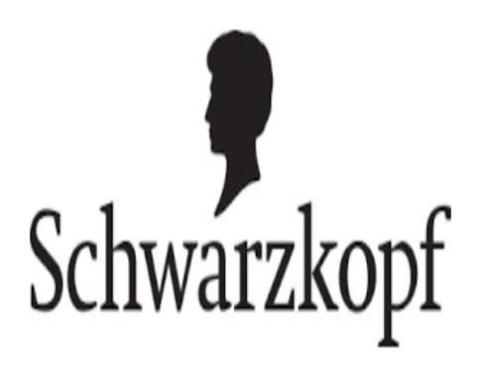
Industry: Necessities